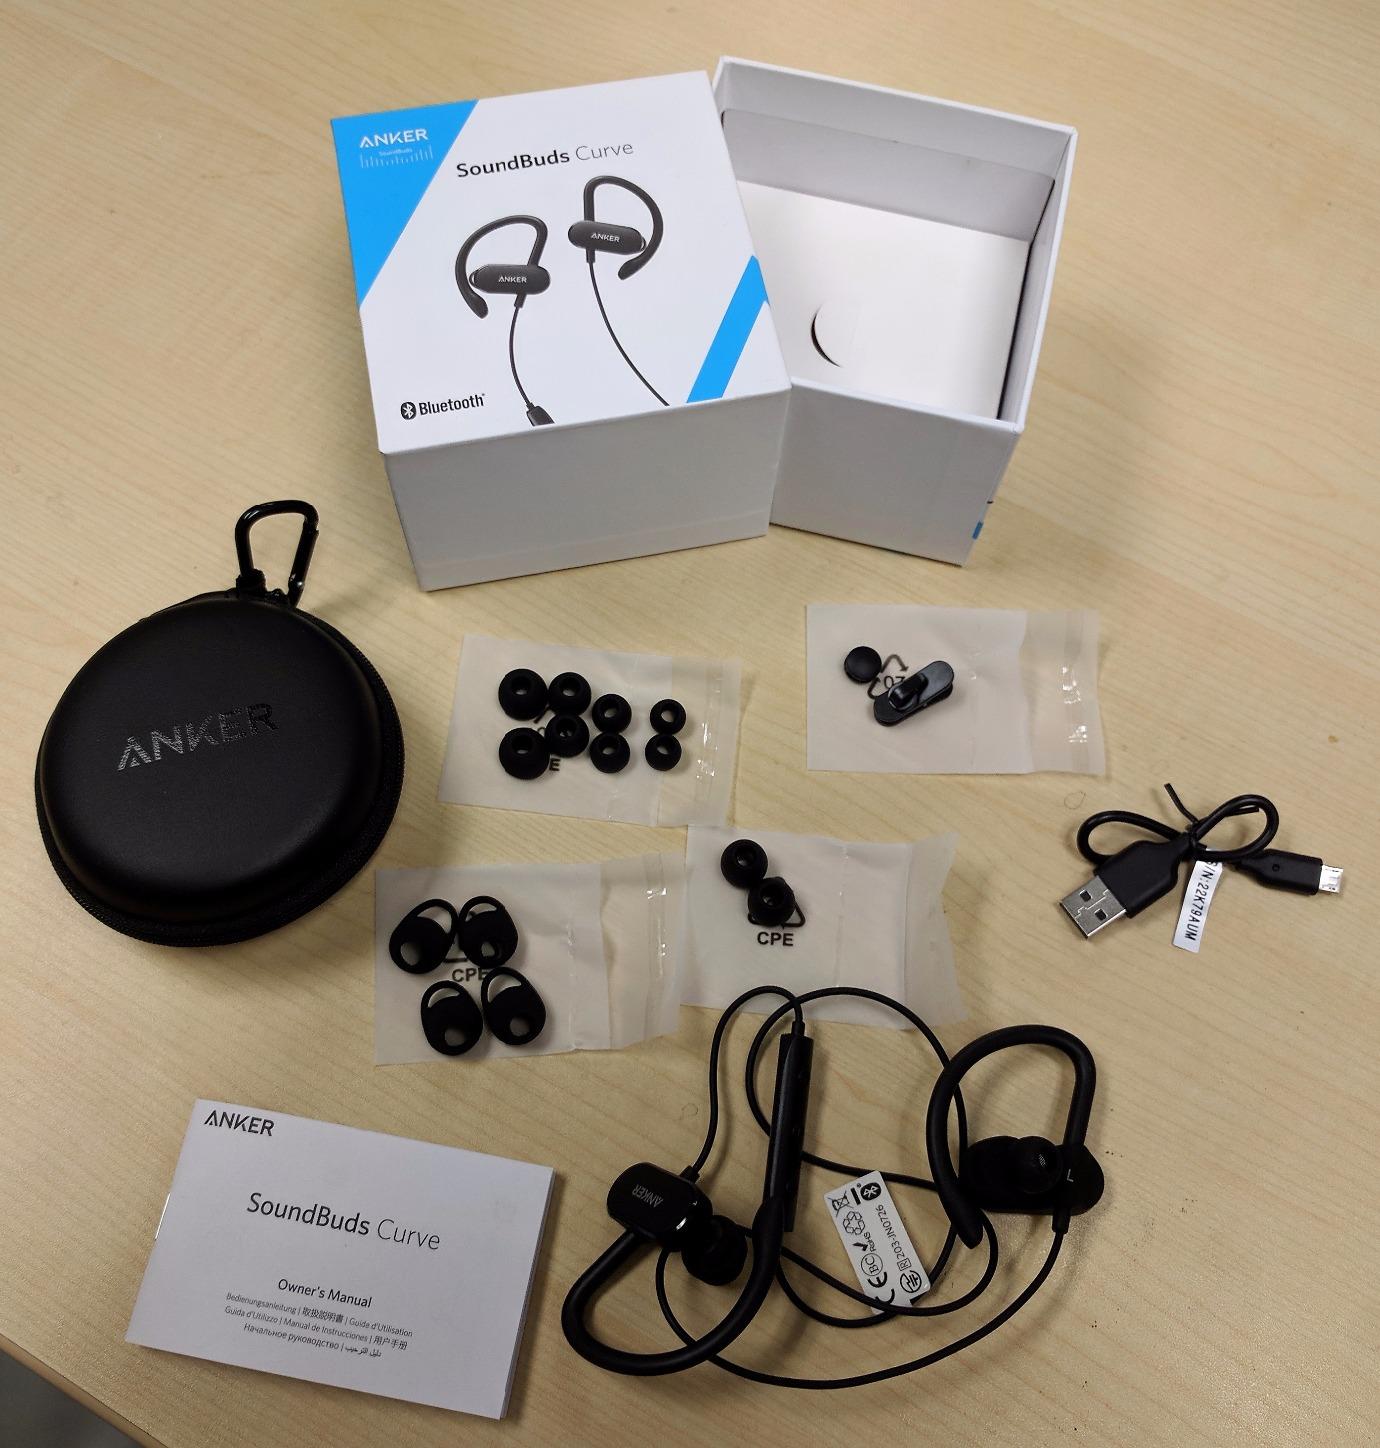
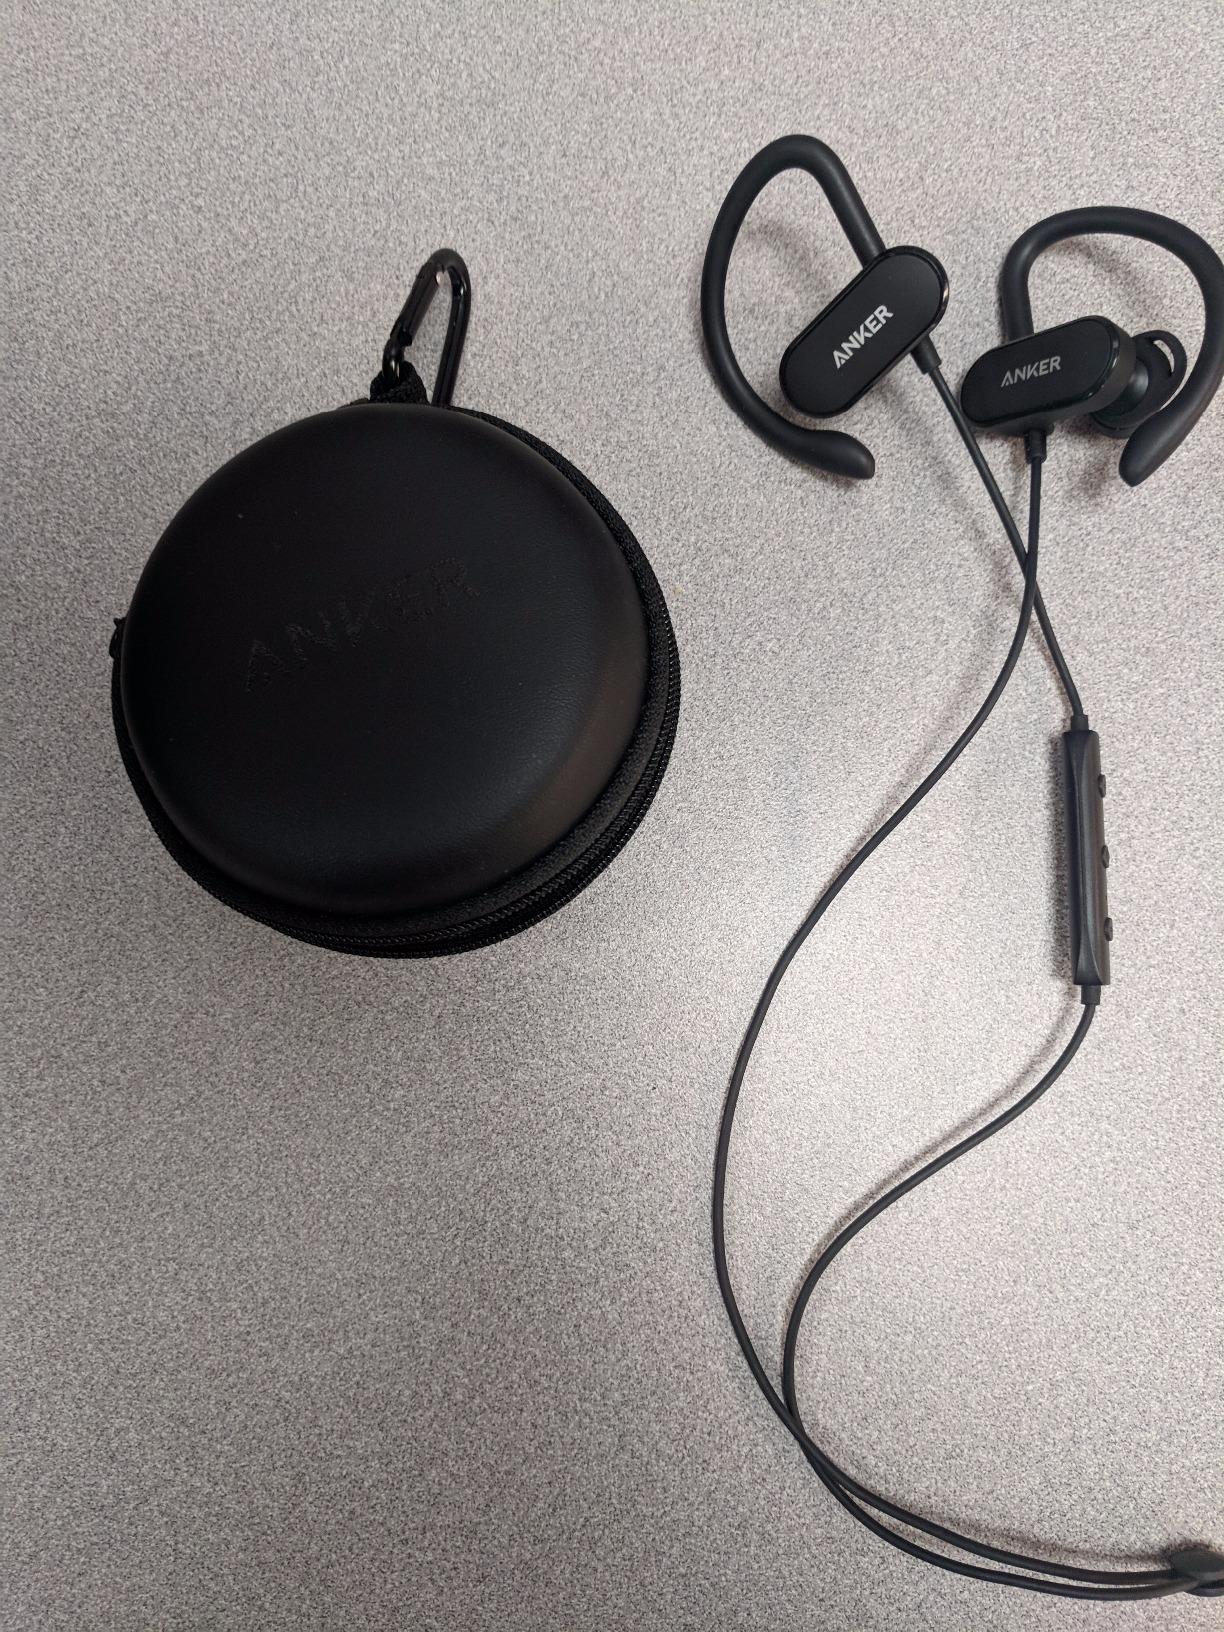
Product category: headphones
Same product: yes